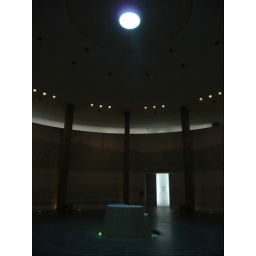
The fountain in the center mirrors the scupture above, in the shape of clock hands at 8:15